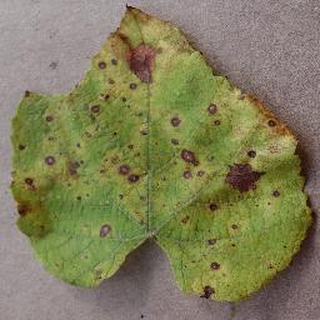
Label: grape_leaf_blight